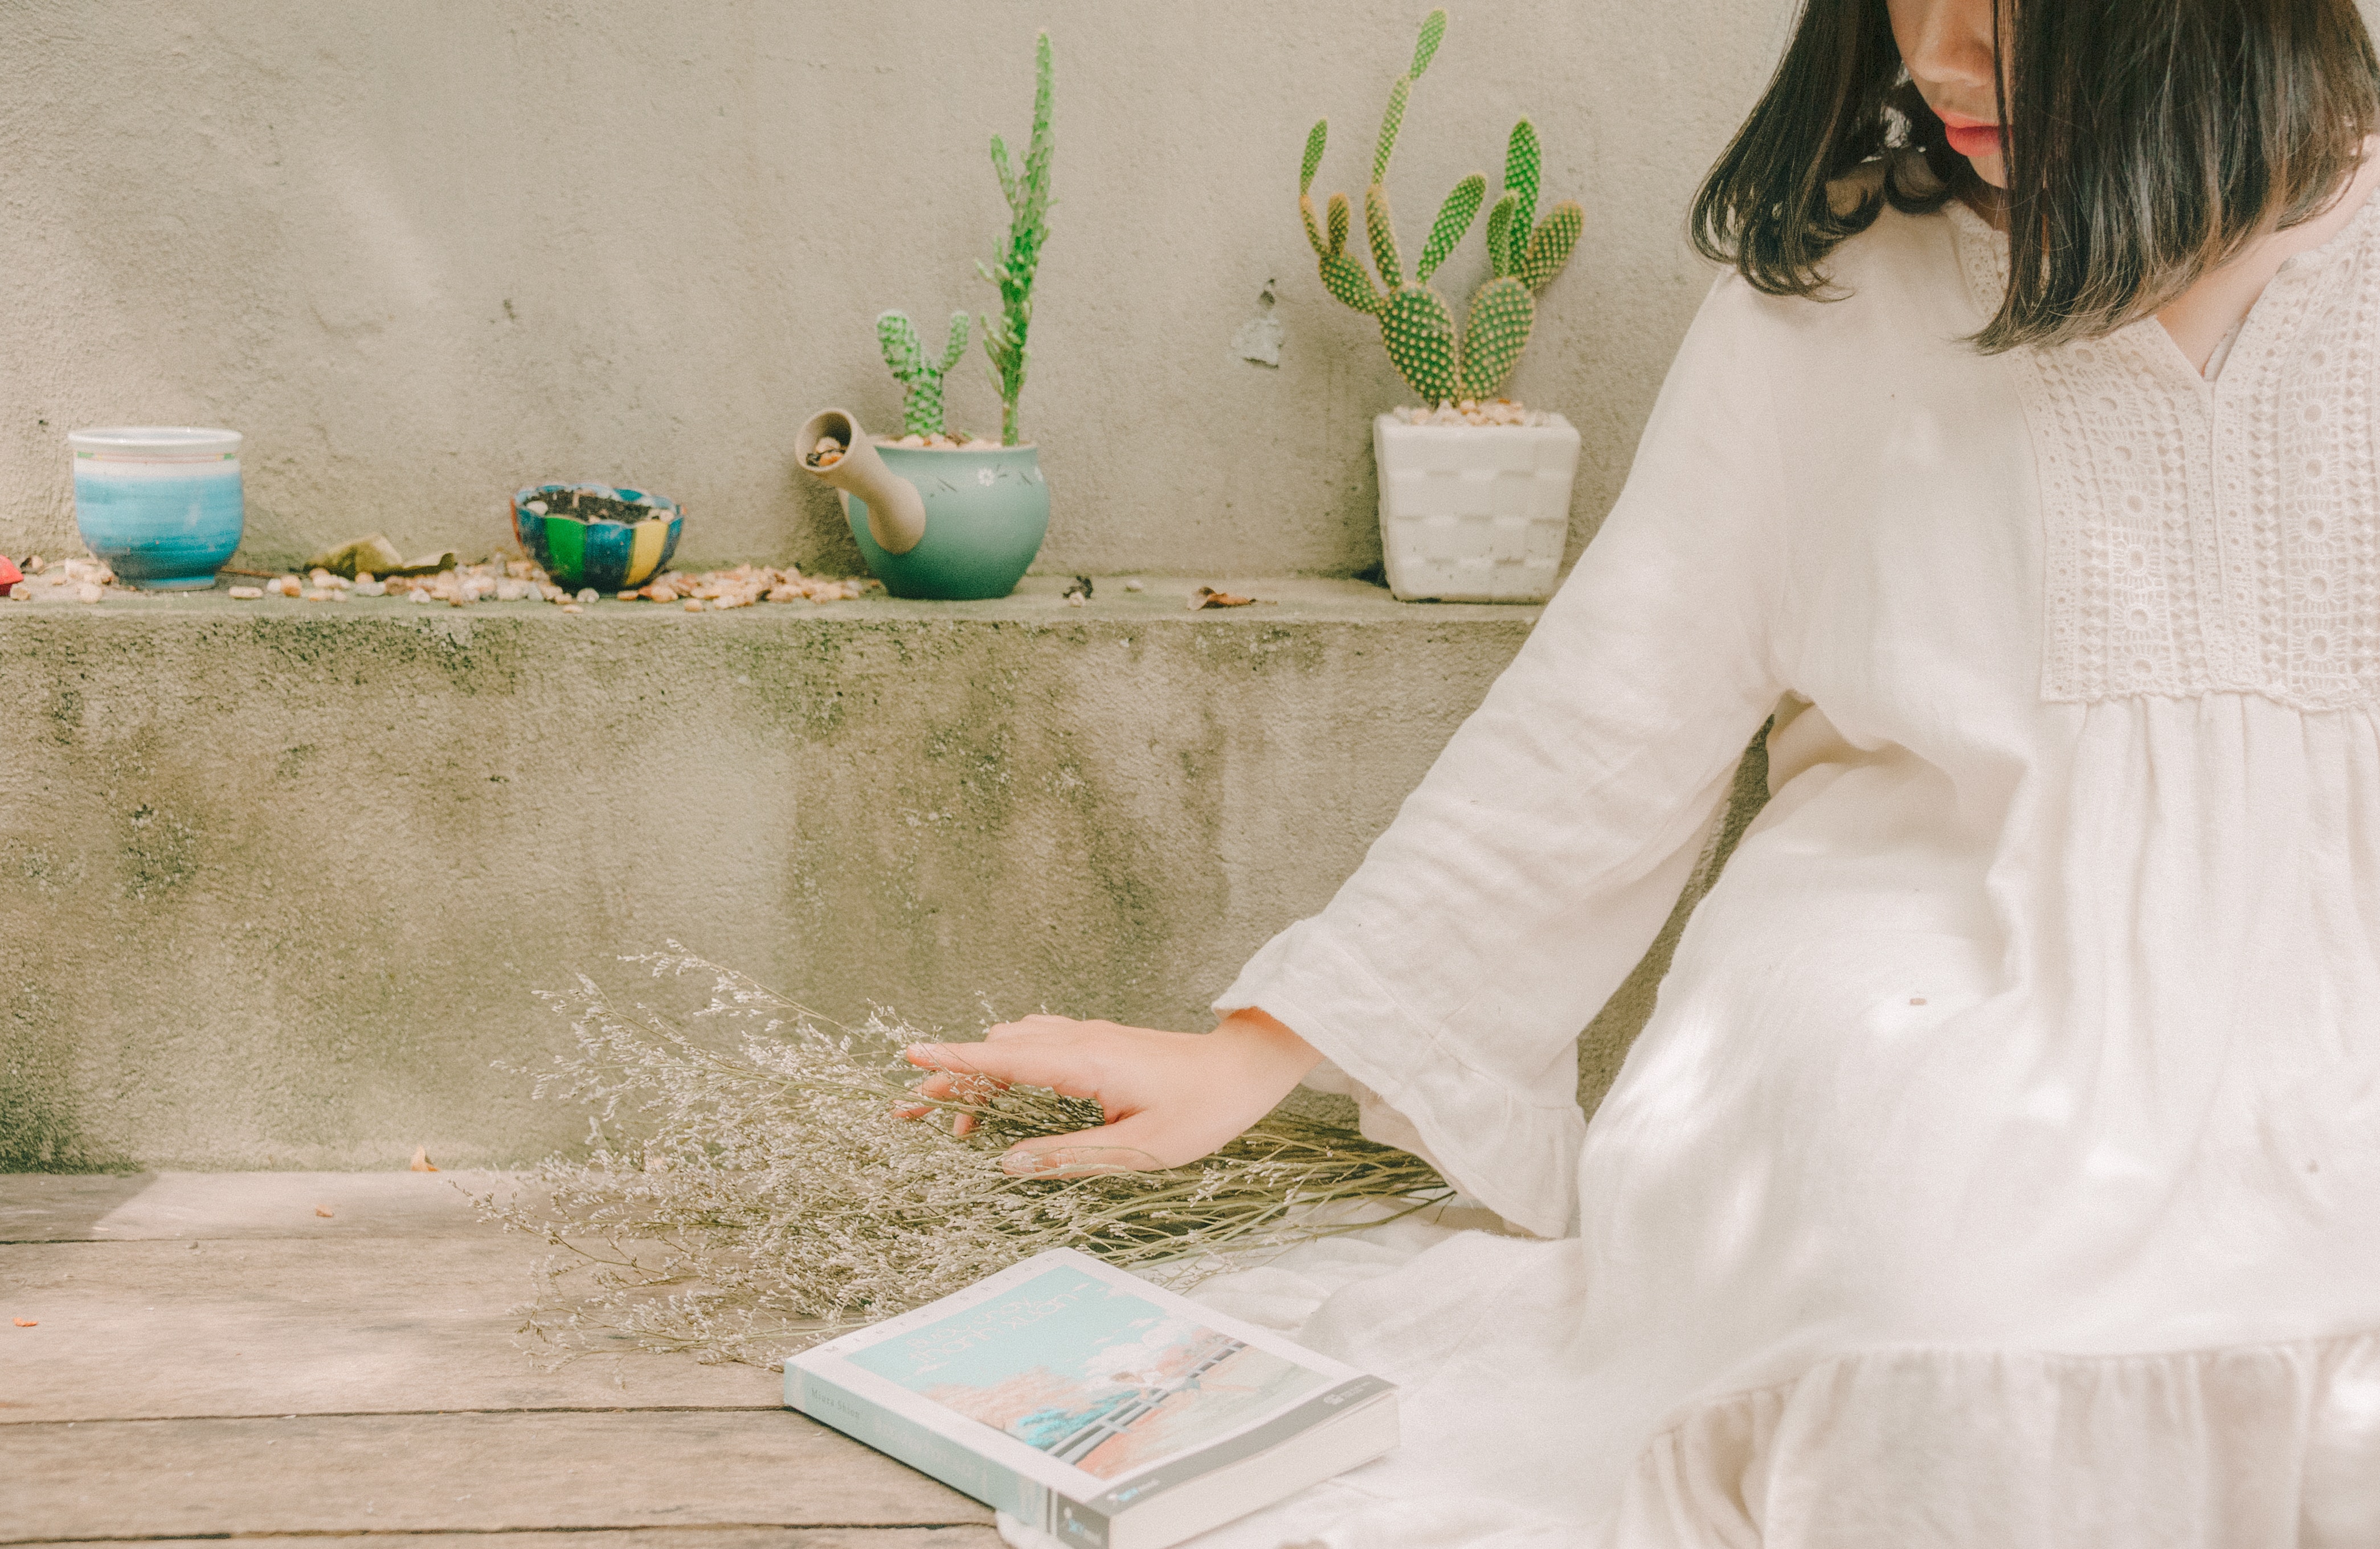
white, green, dress, fashion, outerwear, hand, room, textile, plant, fashion design, houseplant, sleeve, floral design